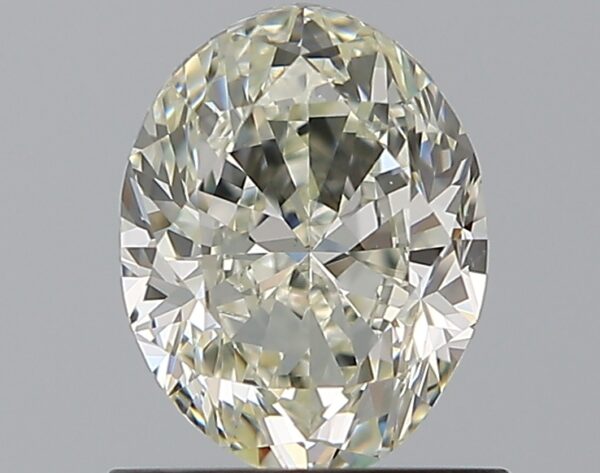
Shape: oval
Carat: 1
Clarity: VS1
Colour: K
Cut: FG
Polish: EX
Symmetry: GD
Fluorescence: N
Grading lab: GIA
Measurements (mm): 7.07 x 5.41 x 3.6